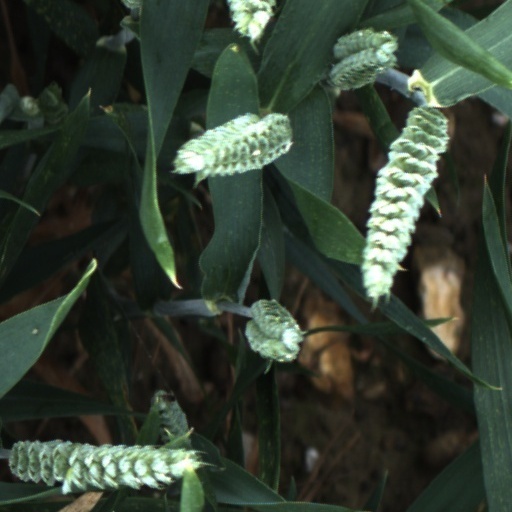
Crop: wheat